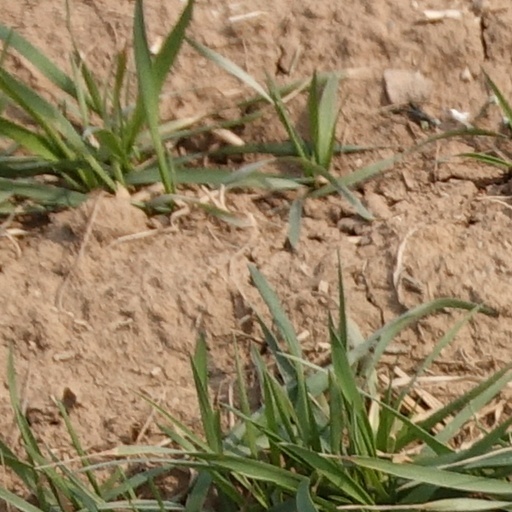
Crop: wheat